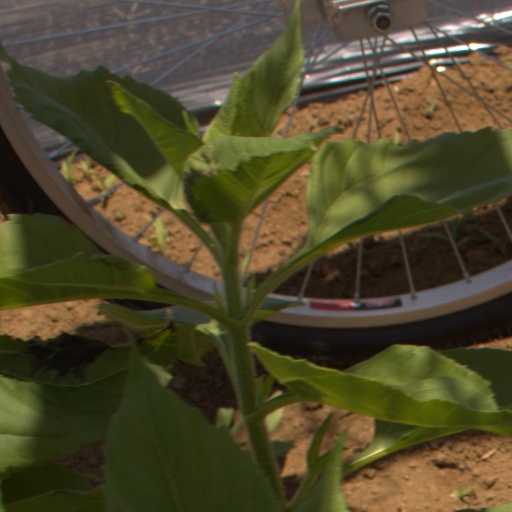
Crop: Jerusalem artichoke